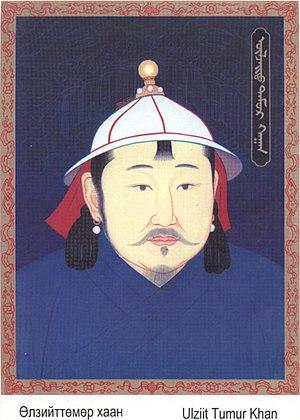
Oldjaï Témür est un khagan mongol de la dynastie Yuan qui règne sur la Mongolie orientale de 1403 à 1412 puis de 1422 à sa mort en 1424, il succède à Örüg Temür Khan.